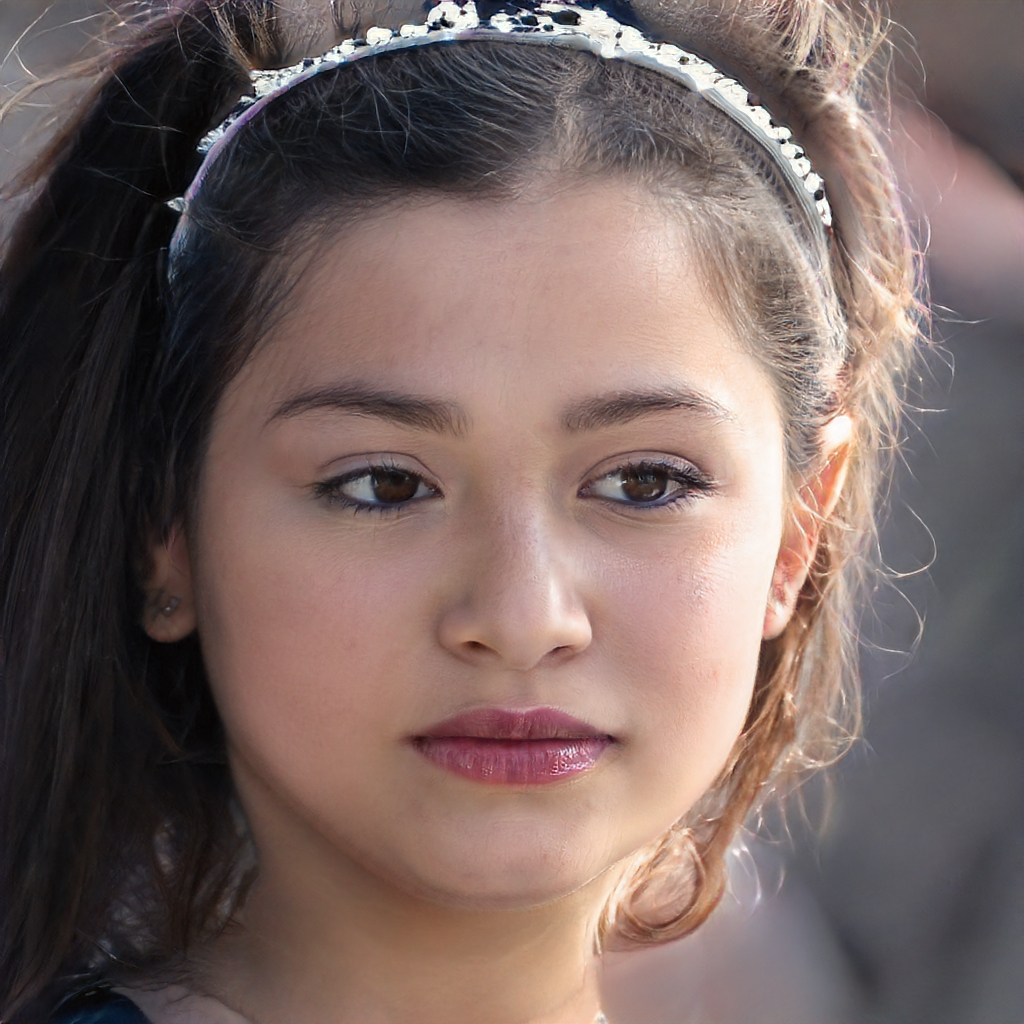
Portrait style: Real Portrait